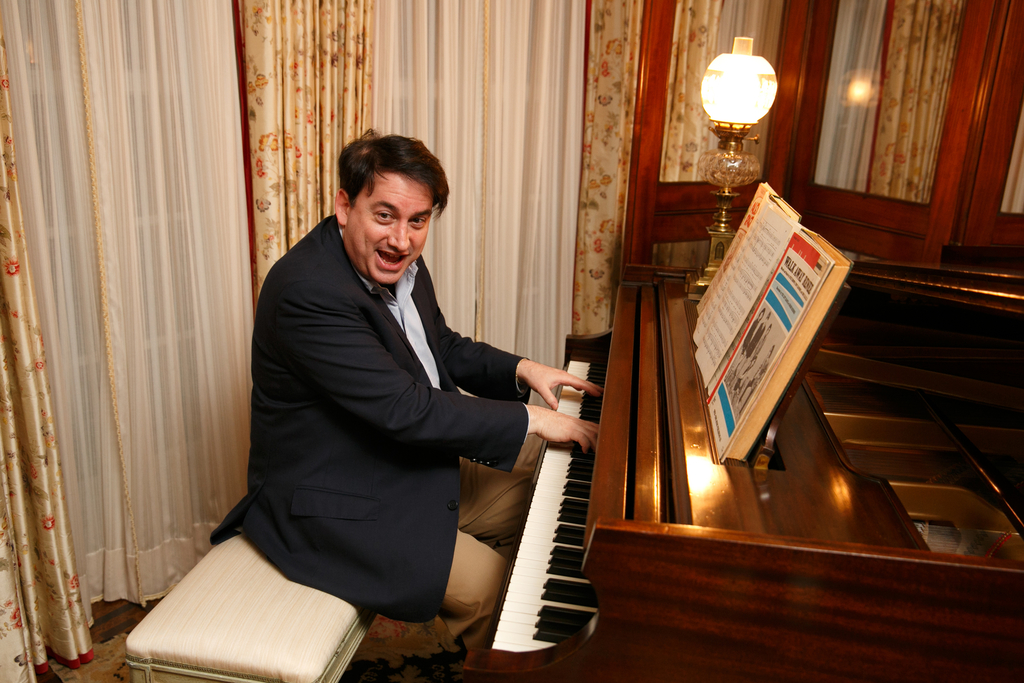
Label: others